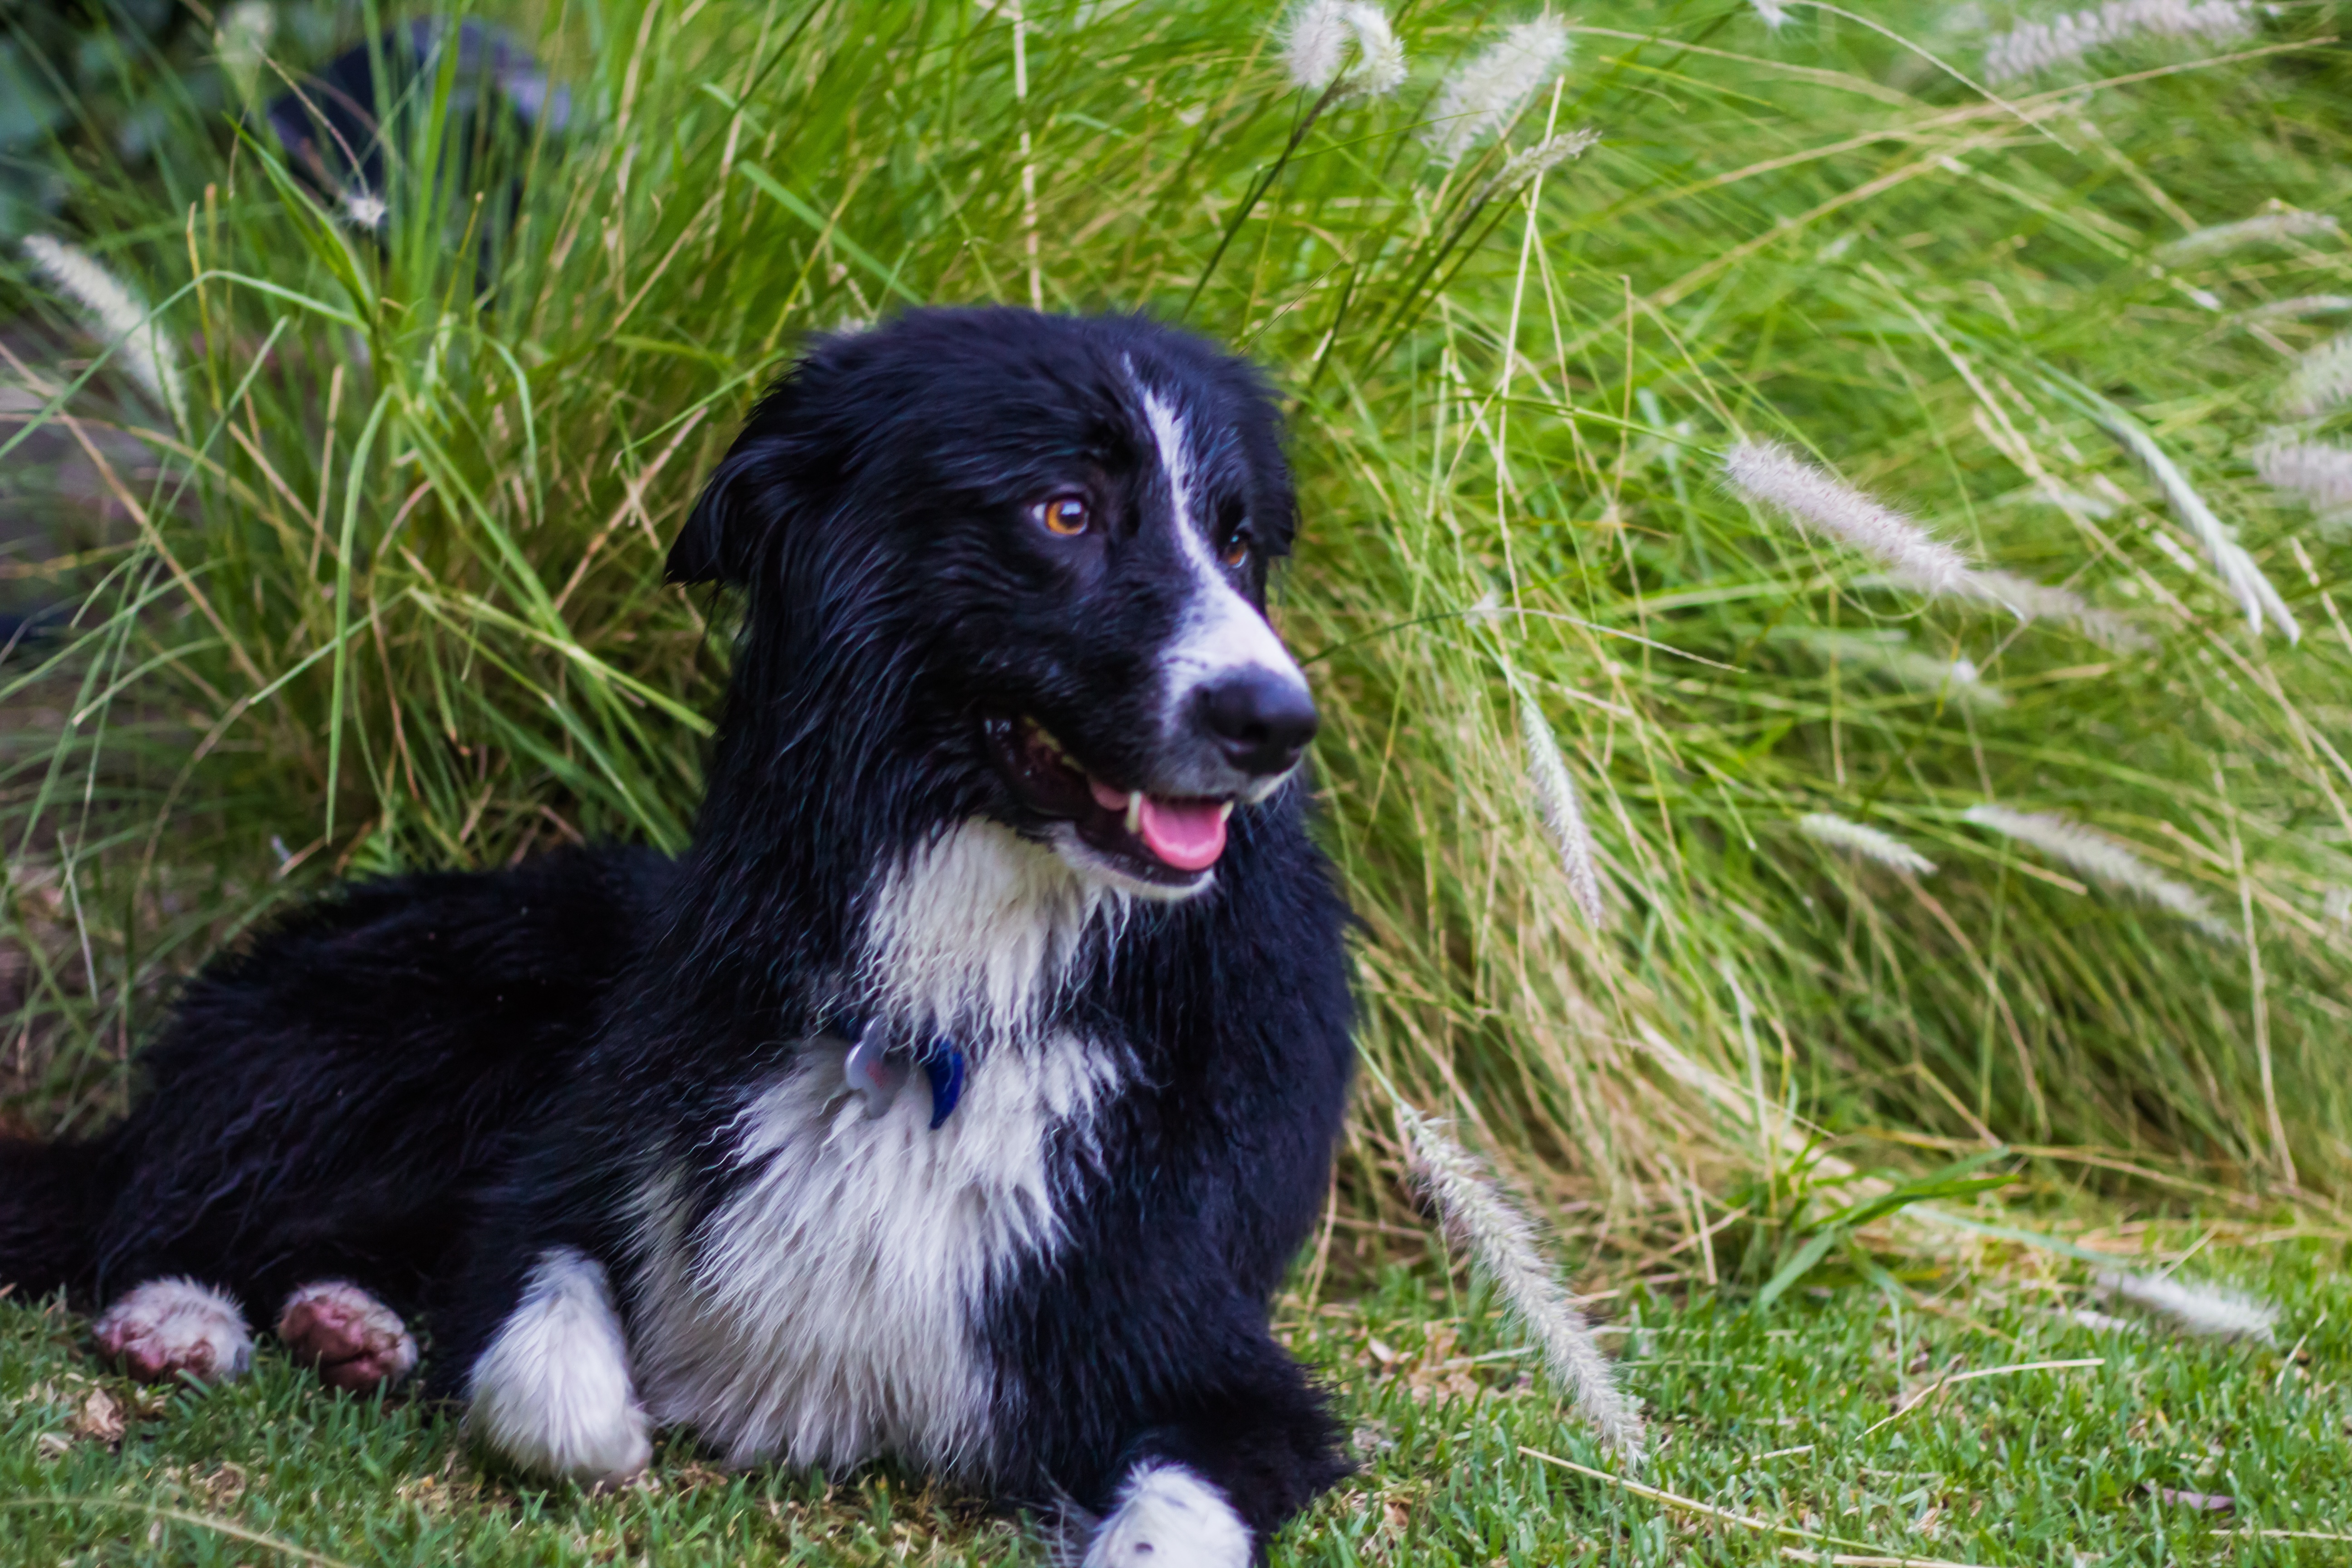
dog, mammal, border collie, vertebrate, dog breed, australian shepherd, dog like mammal, carnivoran, miniature australian shepherd, english shepherd